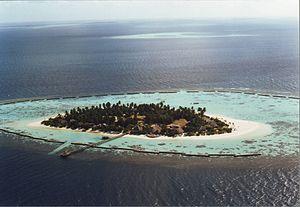
Vakarufalhi est une petite île inhabitée des Maldives. C'est une des nombreuses îles-hôtel des Maldives, accueillant un hôtel depuis 1994, actuellement le Vakarufalhi Island Resort.